Israel Hayom

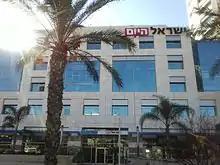
The "Israel Hayom" headquarters in Tel Aviv

"Israel Hayom"s print edition, "financed by the American casino billionaire Sheldon Adelson," was launched on 30 July 2007, competing directly with "Israeli", another free daily. That same year, "Maariv" editor Dan Margalit left the newspaper to write for "Israel Hayom". A weekend edition was launched in October 2009. In 2014, "Israel Hayom" bought Israeli media outlets "Makor Rishon" and "nrg מעריב".